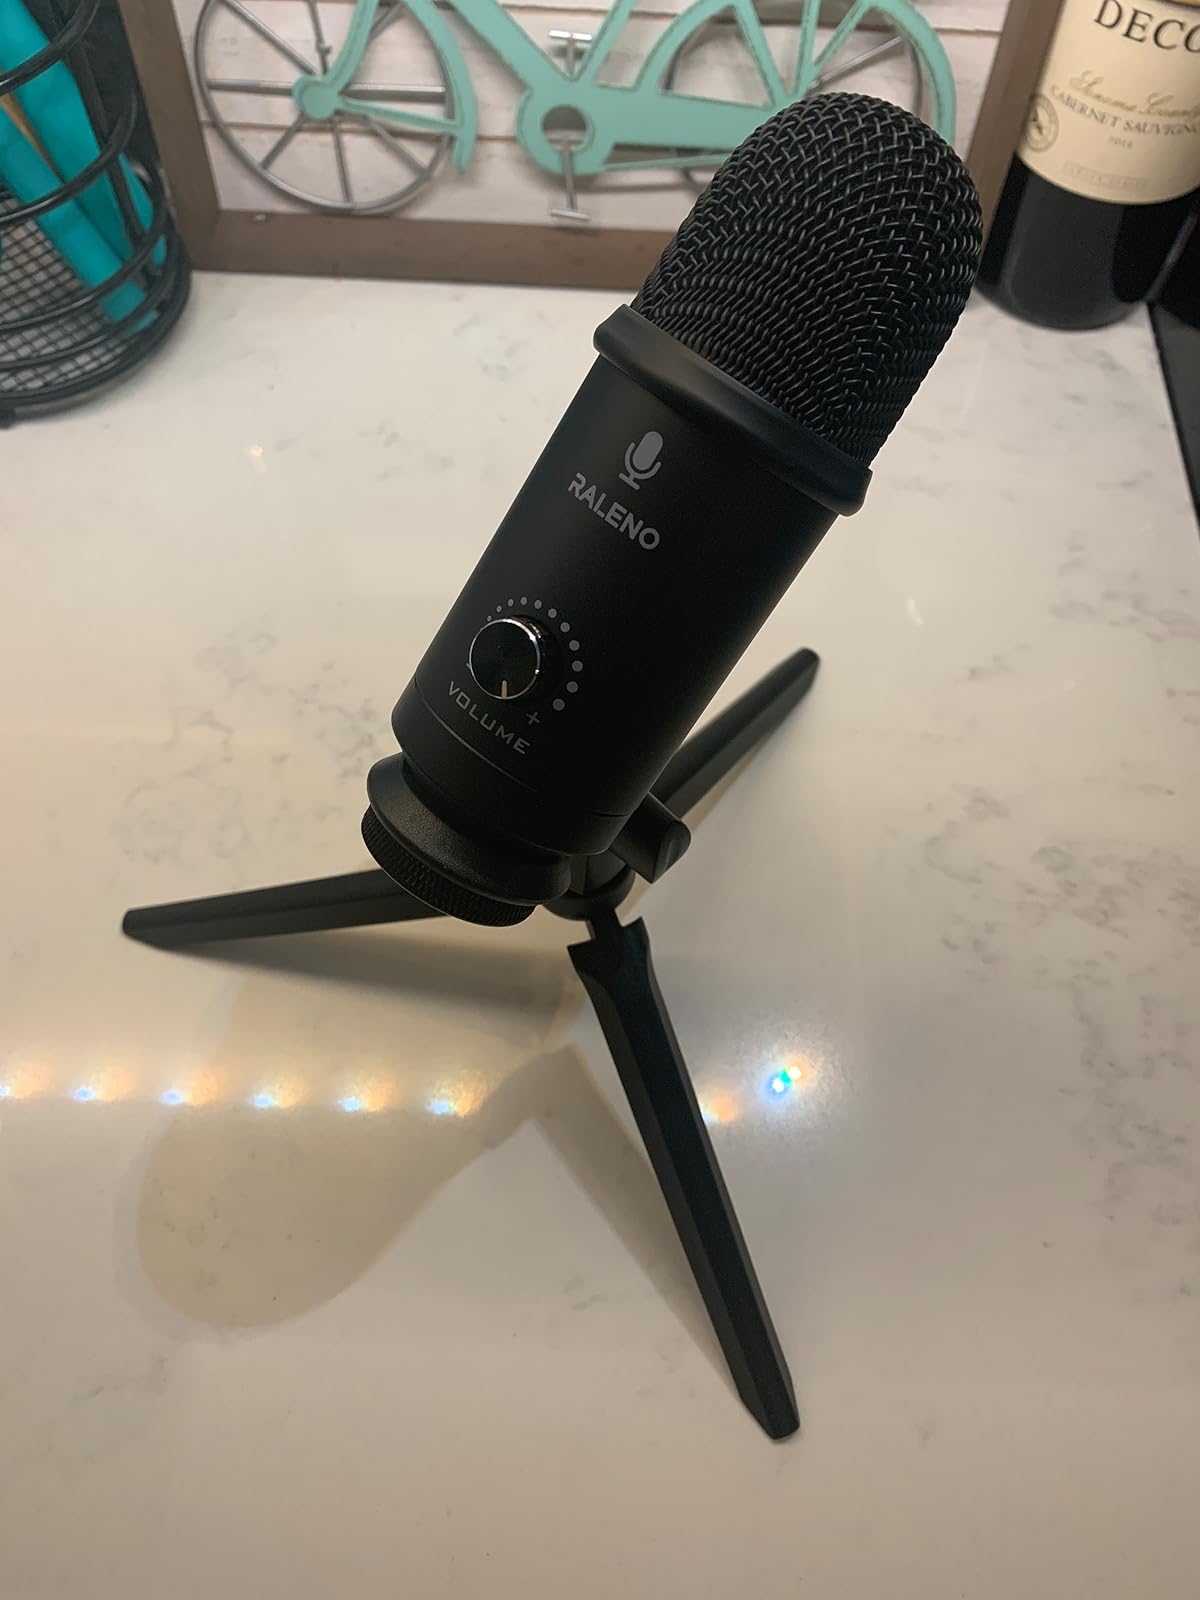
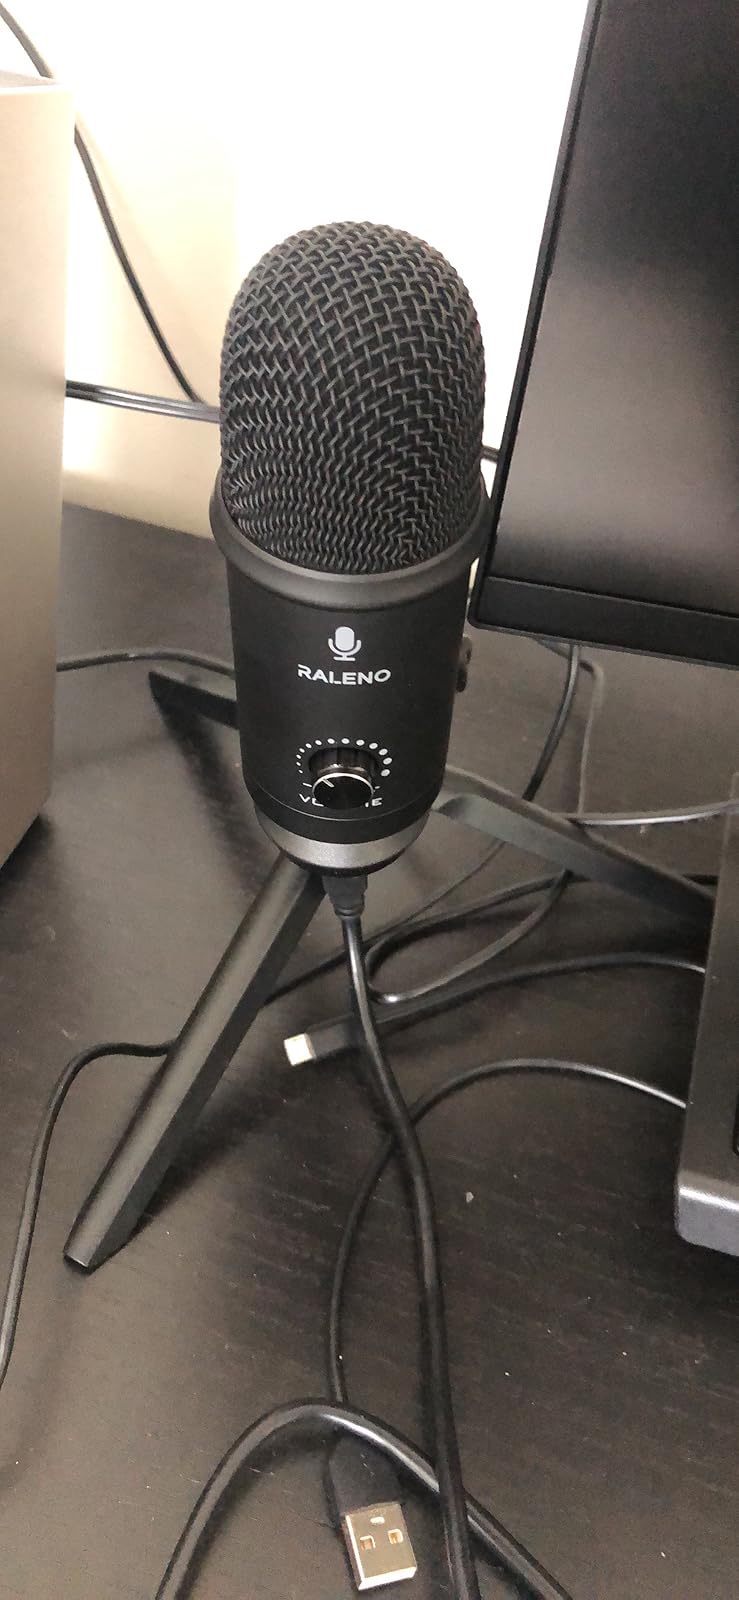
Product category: microphone
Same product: yes